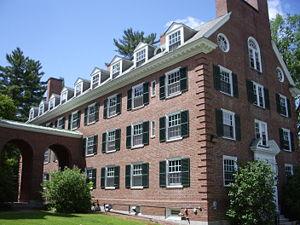
Le Dartmouth College est une université privée du nord-est des États-Unis, située dans la ville de Hanover, dans l'État du New Hampshire. Elle fait partie de l'Ivy League et constitue l'une des neuf universités coloniales fondées avant la Révolution américaine. Elle est l'un des plus anciens établissements d'enseignement supérieur américain et la plus petite de l'Ivy League avec 5 744 étudiants. Créé en 1769 par Eleazar Wheelock, avec des fonds levés partiellement par les efforts d'un prêcheur appelé Samson Occom, le Dartmouth College fonctionne aujourd'hui avec un budget annuel de 629,4 millions de dollars et une dotation de 4,5 milliards de dollars en 2015. Trois écoles spécialisées se trouvent sur son campus : de médecine, d'ingénierie et de commerce. L'université contribue à la vie culturelle de la région avec ses bibliothèques, son musée et son centre Hopkins. Elle affirme son identité grâce à ses traditions étudiantes anciennes et ses nombreuses équipes sportives.